L. B. Harvey

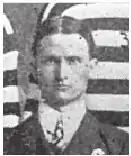

L. B. Harvey was an American college football coach. He was the third head football coach at Mississippi Agricultural & Mechanical College—now known as Mississippi State University—serving for one season, in 1901, and compiling a record of 2–2–1. Harvey was brought over from Georgetown College to serve as player-coach for the 1901 squad. One of his two victories was the first against rival Ole Miss in what was later dubbed the Egg Bowl in their first all-time meeting.